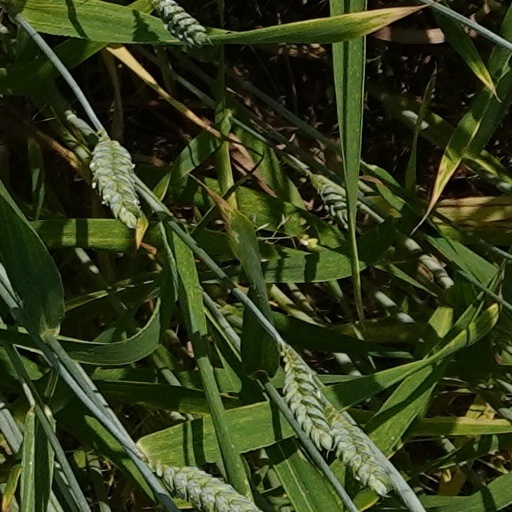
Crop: wheat